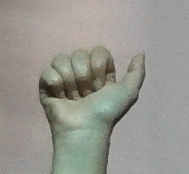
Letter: dhad